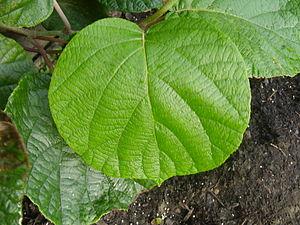
Actinidia deliciosa est une espèce de plantes à fleurs de la famille des Actinidiaceae et du genre Actinidia.